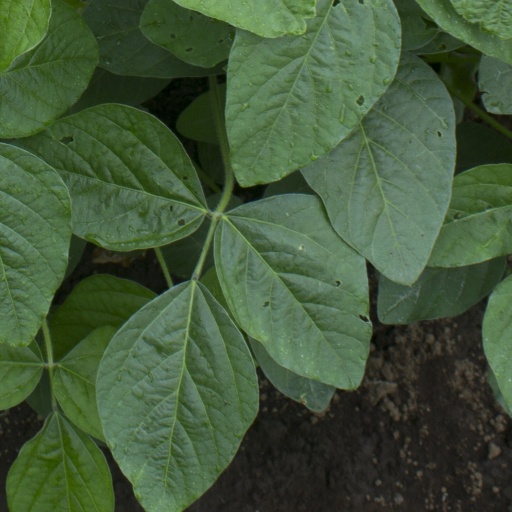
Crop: soybean